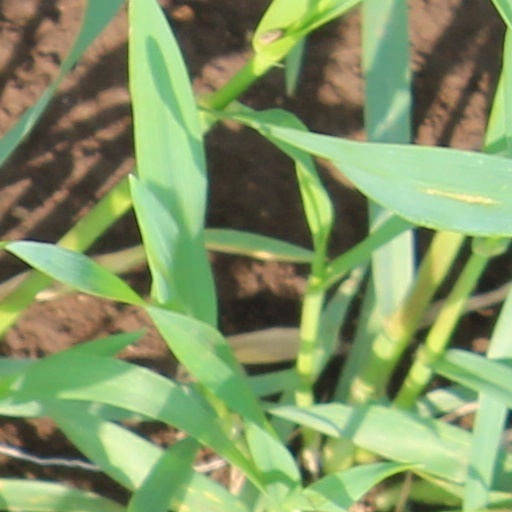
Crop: wheat